Goa Chitra Museum

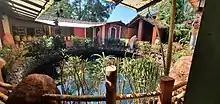
Goa Chitra view.

The name of the museum—Goa Chitra—is a combination of two words: Goa (name of the region) and chitra (trans. pictures). The museum as a space is strategically categorised into three areas—"Goa Chitra, which celebrates the people’s connection with their land; Goa Chakra, a collection of non-mechanized vehicles from across country and time; and Goa Cruti, a colonial testimony to the objects introduced by the Portuguese in Goa". Goa Chitra's collection includes examples of local pottery, farming tools, musical instruments, ancient carts and palanquins—from different points in the past. It also showcases an organic farm for the cultivation of various vegetables, herbs, spices, sugarcane, and rice—all staples of the area in coastal western India.